Reid Hoffman

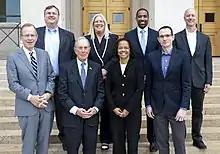
Hoffman (back left) serves as a member of the US Defense Innovation Board.

Since at least 2011, Hoffman has been a member and regular attendee of the Bilderberg Group, which gathers 120150 North American and European "political leaders and experts from industry, finance, academia and the media" for an annual invitation-only closed-door conference. Hoffman is also listed as a member of the Council on Foreign Relations, to which he was elected in 2015.